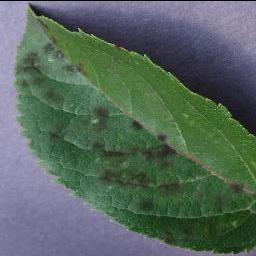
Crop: apple
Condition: scab